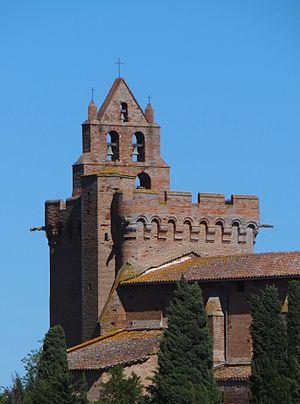
Terrasse de la tour du clocher, avec clocher-mur caractéristique
L’église Notre-Dame-de-l’Assomption de Montgeard est l’église du village de Montgeard, qui fait partie de l’ensemble paroissial de Villefranche-de-Lauragais.